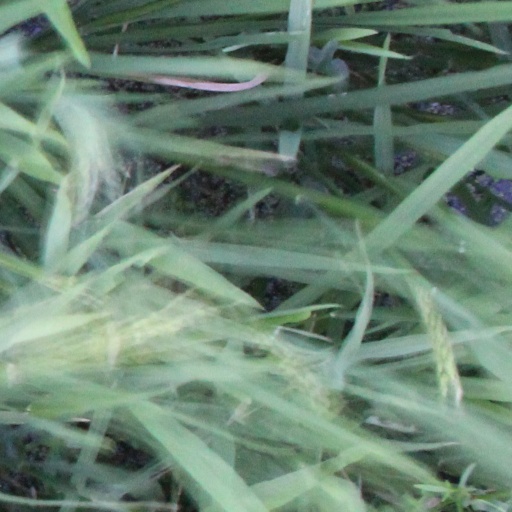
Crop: rice